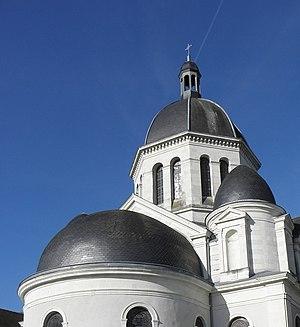
Coupole et abside de l'église de La Madeleine à Segré (49). This building is inscrit au titre des Monuments Historiques. It is indexed in the Base Mérimée, a database of architectural heritage maintained by the French Ministry of Culture,
L'église Sainte-Madeleine est une église située à Segré, en France.